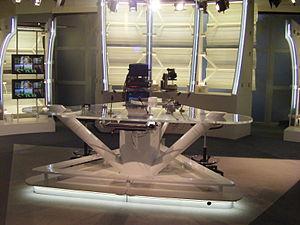
Le plateau principal de la chaîne française d'information en continu i&gt
CNews, anciennement connue sous le nom d'I-Télévision puis d'I-Télé, est une chaîne de télévision française d'information nationale en continu.